Nadia Bjorlin

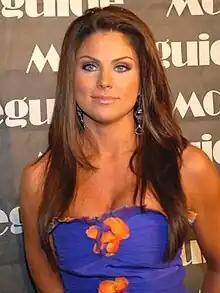
Bjorlin in 2008

Bjorlin was also cast as the female lead of the Chicago Pictures' feature film, "Redline". Produced by her then fiancé, Daniel Sadek, who used his soon to fail subprime lending firm as his source of funding, the intent was to help Bjorlin break out of the soap opera scene. Released in April 2007, review aggregator website Rotten Tomatoes shows the film with a rare approval rating of 0%meaning no favorable reviews whatsoever. Bjorlin returned to "Days of Our Lives" in November 2007.